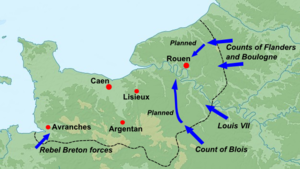
Henrik 2. af England / Senere regeringsperiode (1162–1175) / Det store oprør (1173–1174)
Begivenheder i Normandiet, sommeren 1173
Henrik 2. var konge af England fra 1154 til sin død. Han var den første konge af Huset Plantagenet.